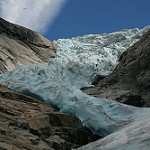
Scene: Outdoor